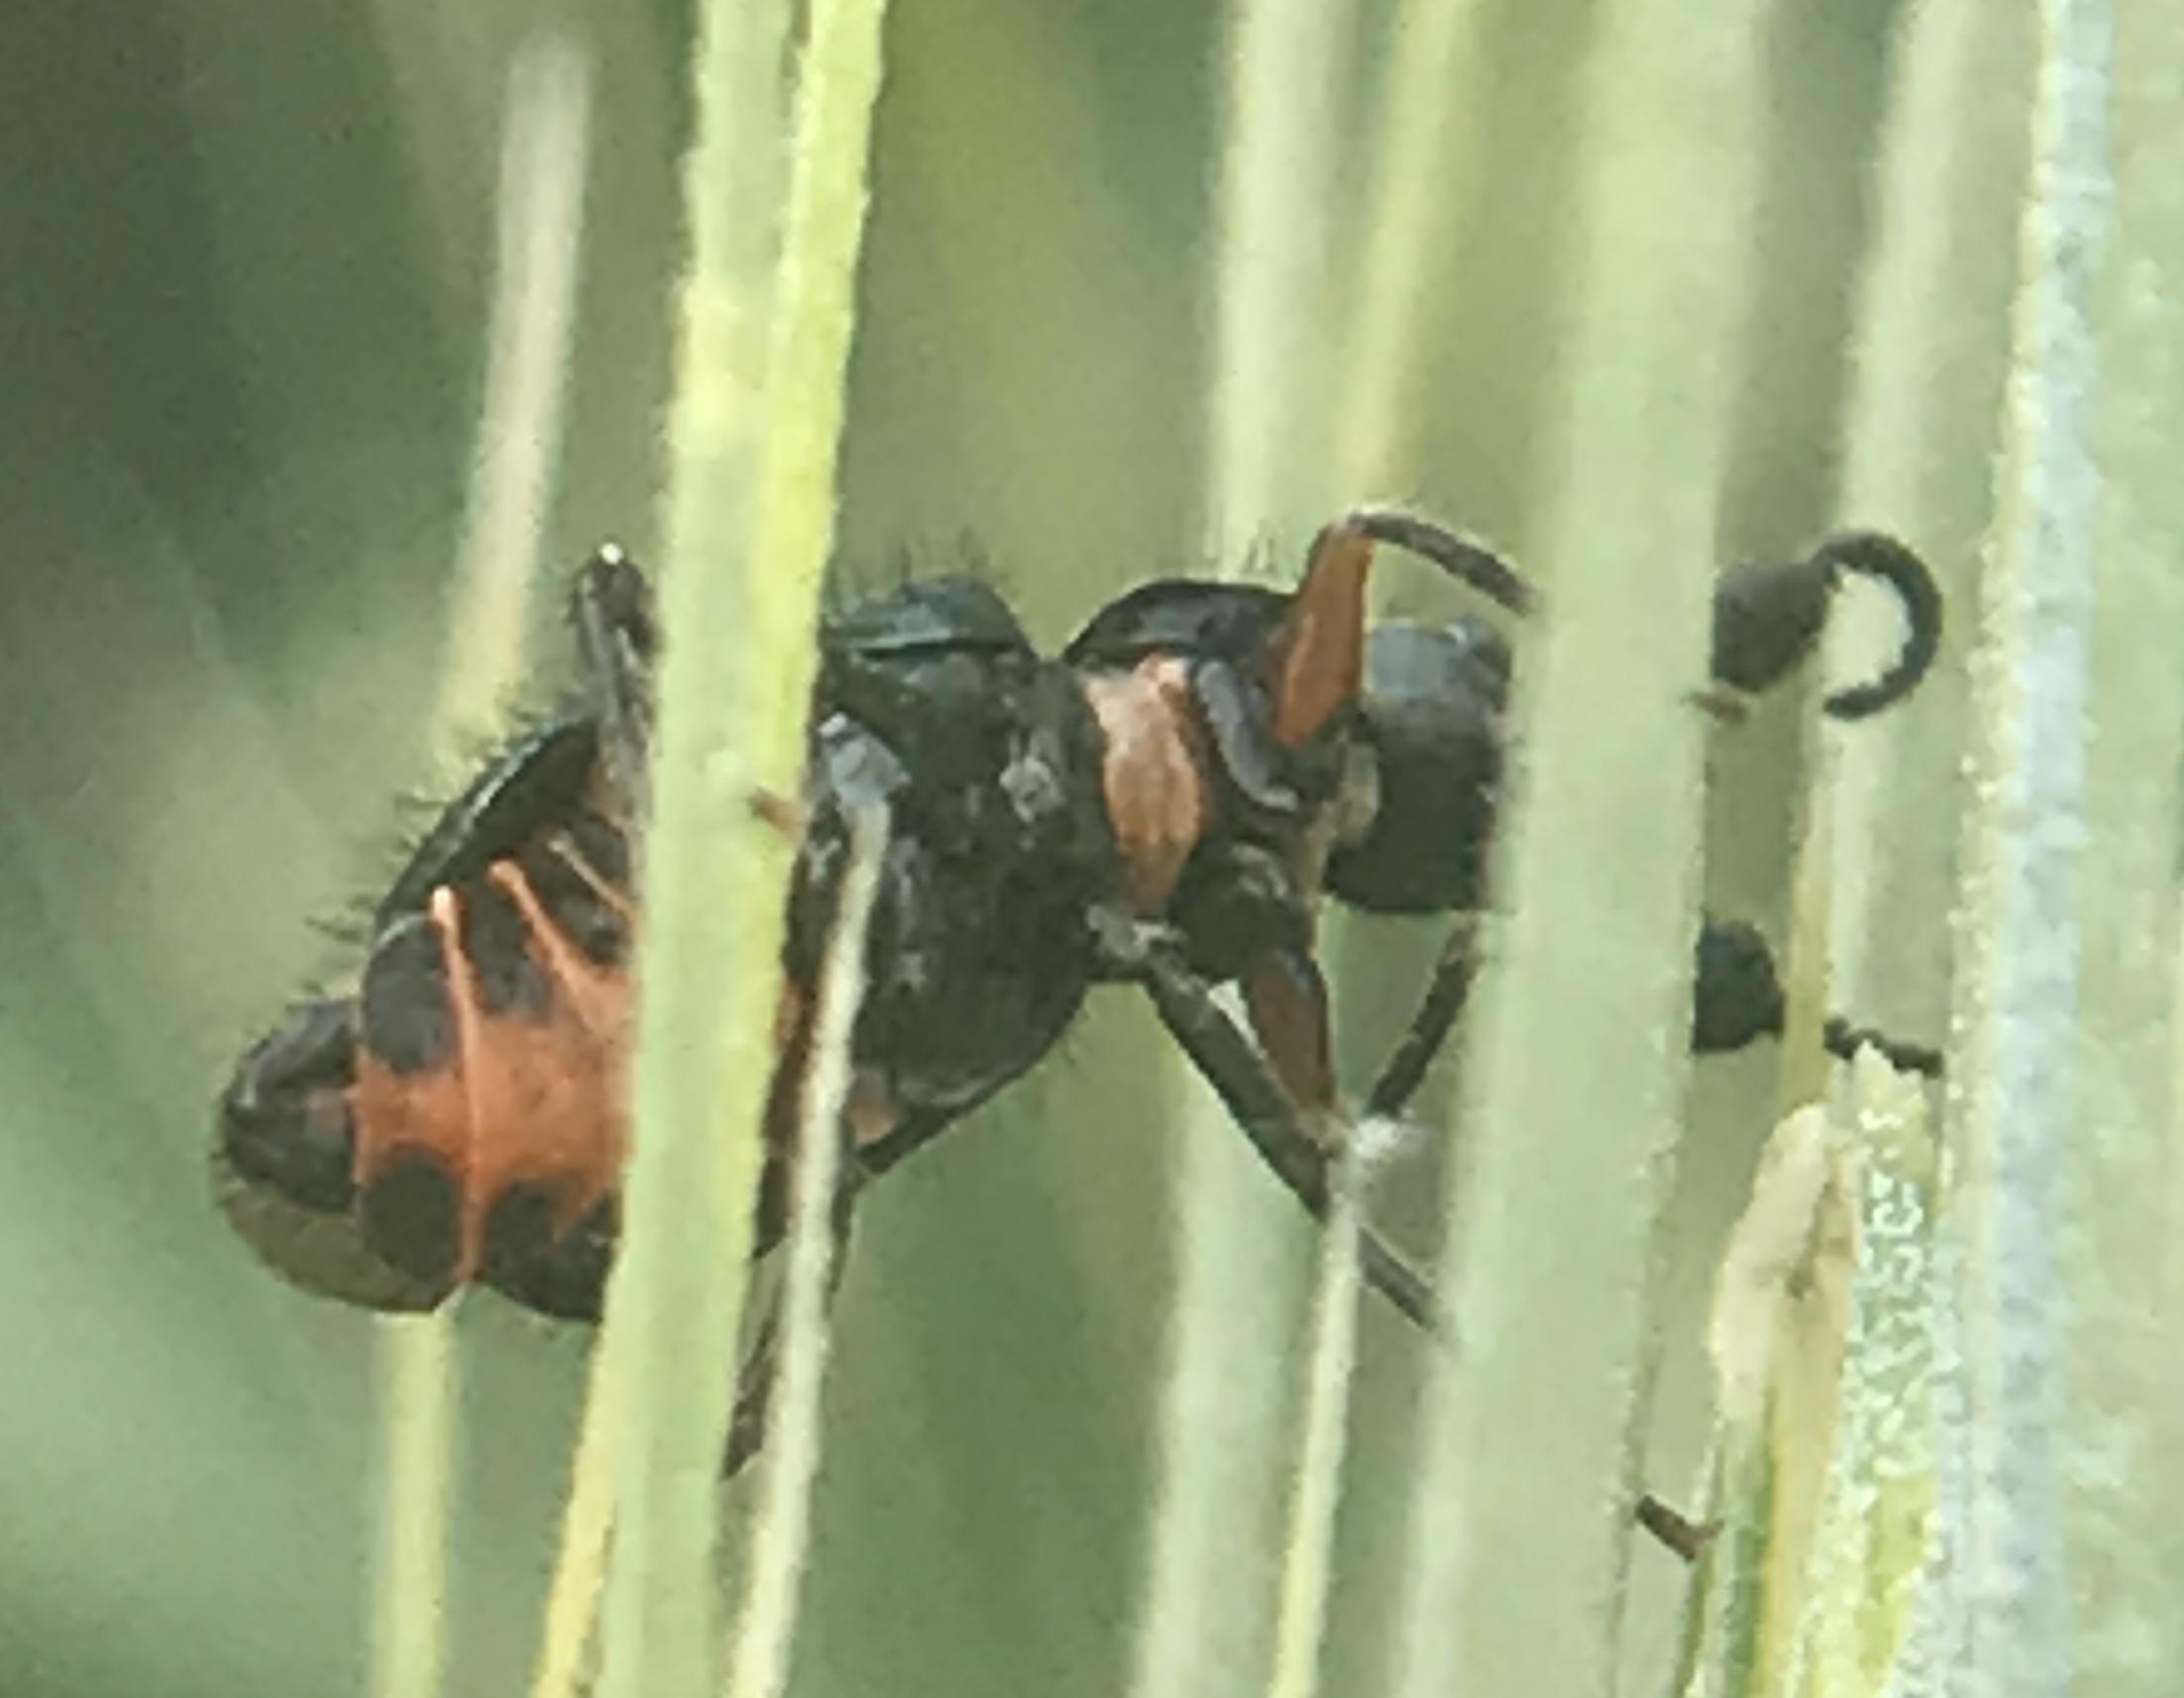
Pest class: predators